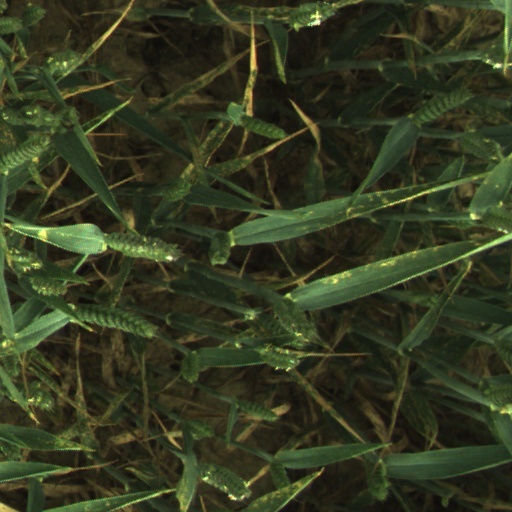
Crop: wheat